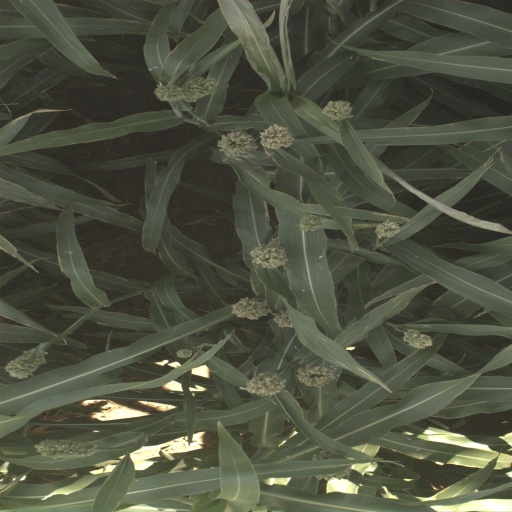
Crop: sorghum